Salisbury Playhouse

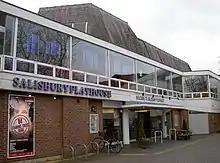
Salisbury Playhouse

Salisbury Playhouse is a theatre in the English city of Salisbury, Wiltshire. Built in 1976, it comprises the 517-seat Main House and the 149-seat Salberg Studio, a rehearsal room, a daytime café, and a community and education space. It is part of Arts Council England's National Portfolio of Organisations, and also receives regular funding from Wiltshire Council and Salisbury City Council.